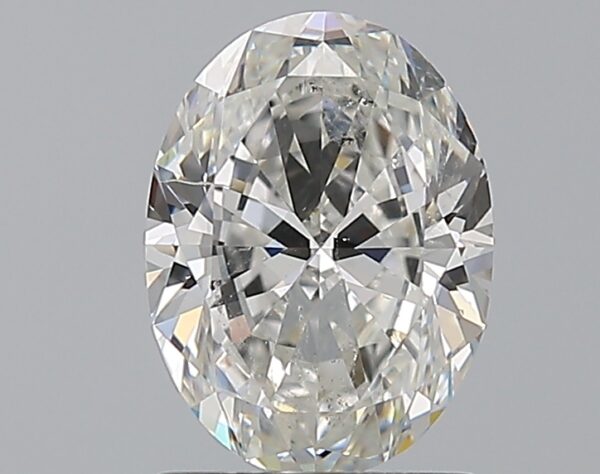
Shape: oval
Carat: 1.5
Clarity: SI2
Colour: G
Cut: EX
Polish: EX
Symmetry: EX
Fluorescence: N
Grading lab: GIA
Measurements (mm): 8.57 x 6.35 x 3.94